Novak v. City of Parma

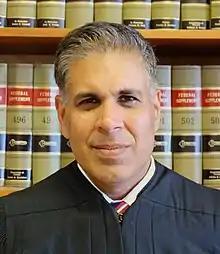
Circuit Judge Amul Thapar wrote the opinion of the panel.

A unanimous three-judge panel of the Sixth Circuit affirmed Polster's ruling in April 2022. Thapar, again writing for the panel, expressed the court's "doubts" about the decision to prosecute Novak, but agreed that the city and officers had qualified immunity. Unlike in the 2019 decision, in which the court had implied that probable cause could have come only from Novak's speech, Thapar wrote that it was reasonable for officers to think that Novak might have been impersonating a police officer, which unlike parody is not protected speech. Thus, he reasoned, there was probable cause for the arrest and it could not be retaliatory under "Nieves".